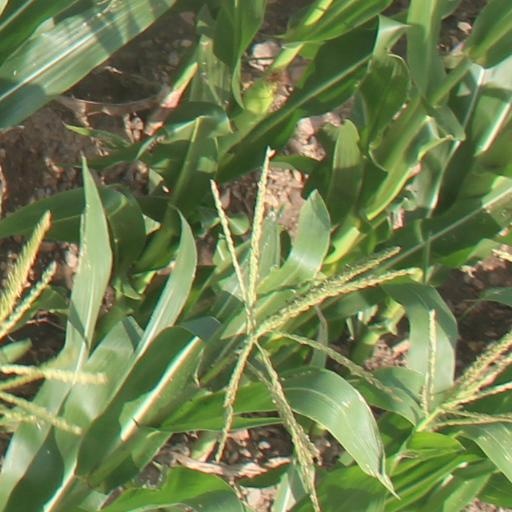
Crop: maize; corn